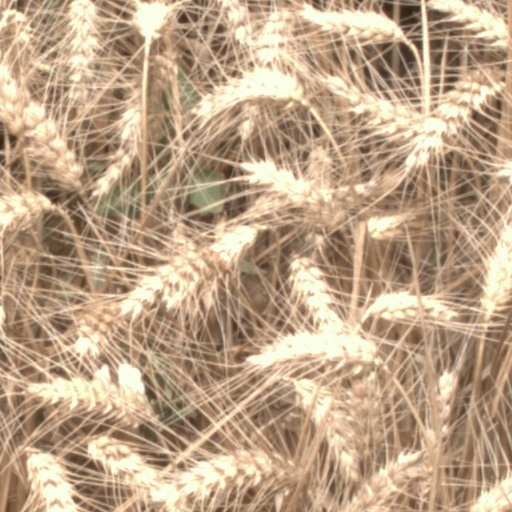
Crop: wheat